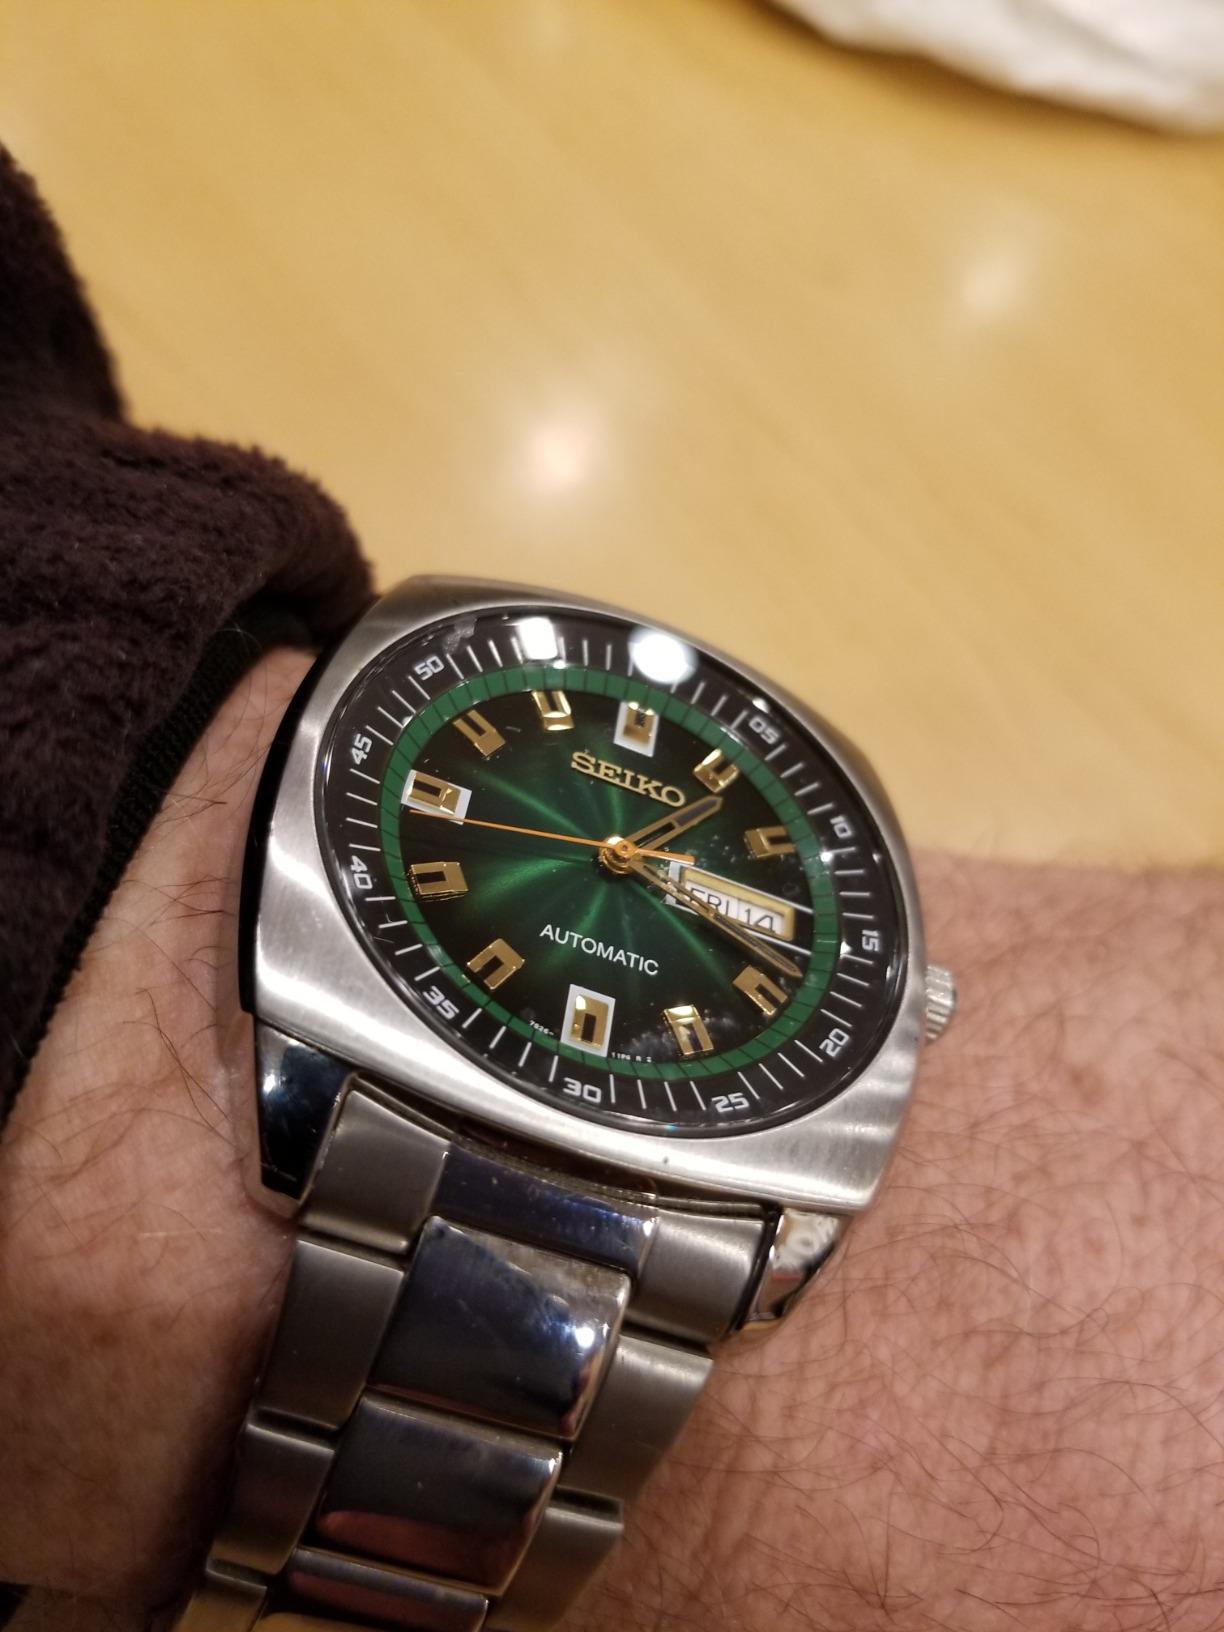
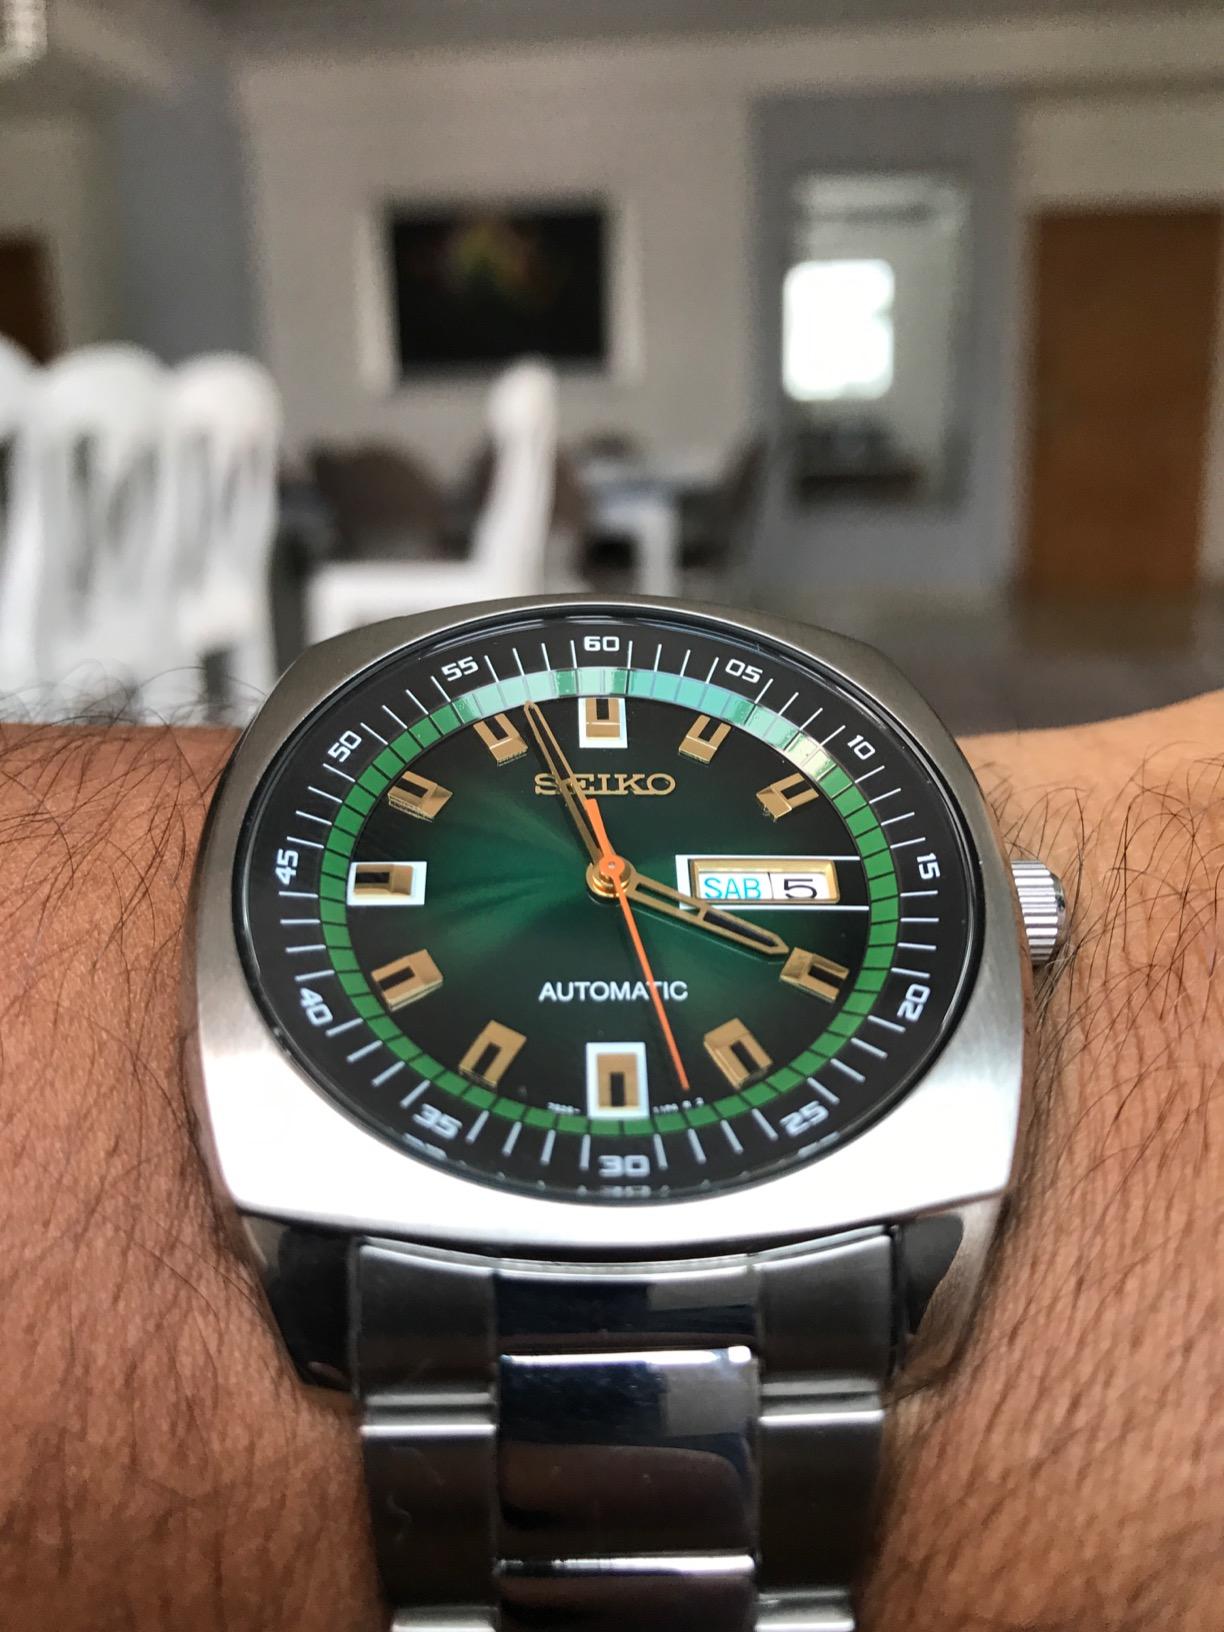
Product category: accessories_watch
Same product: yes